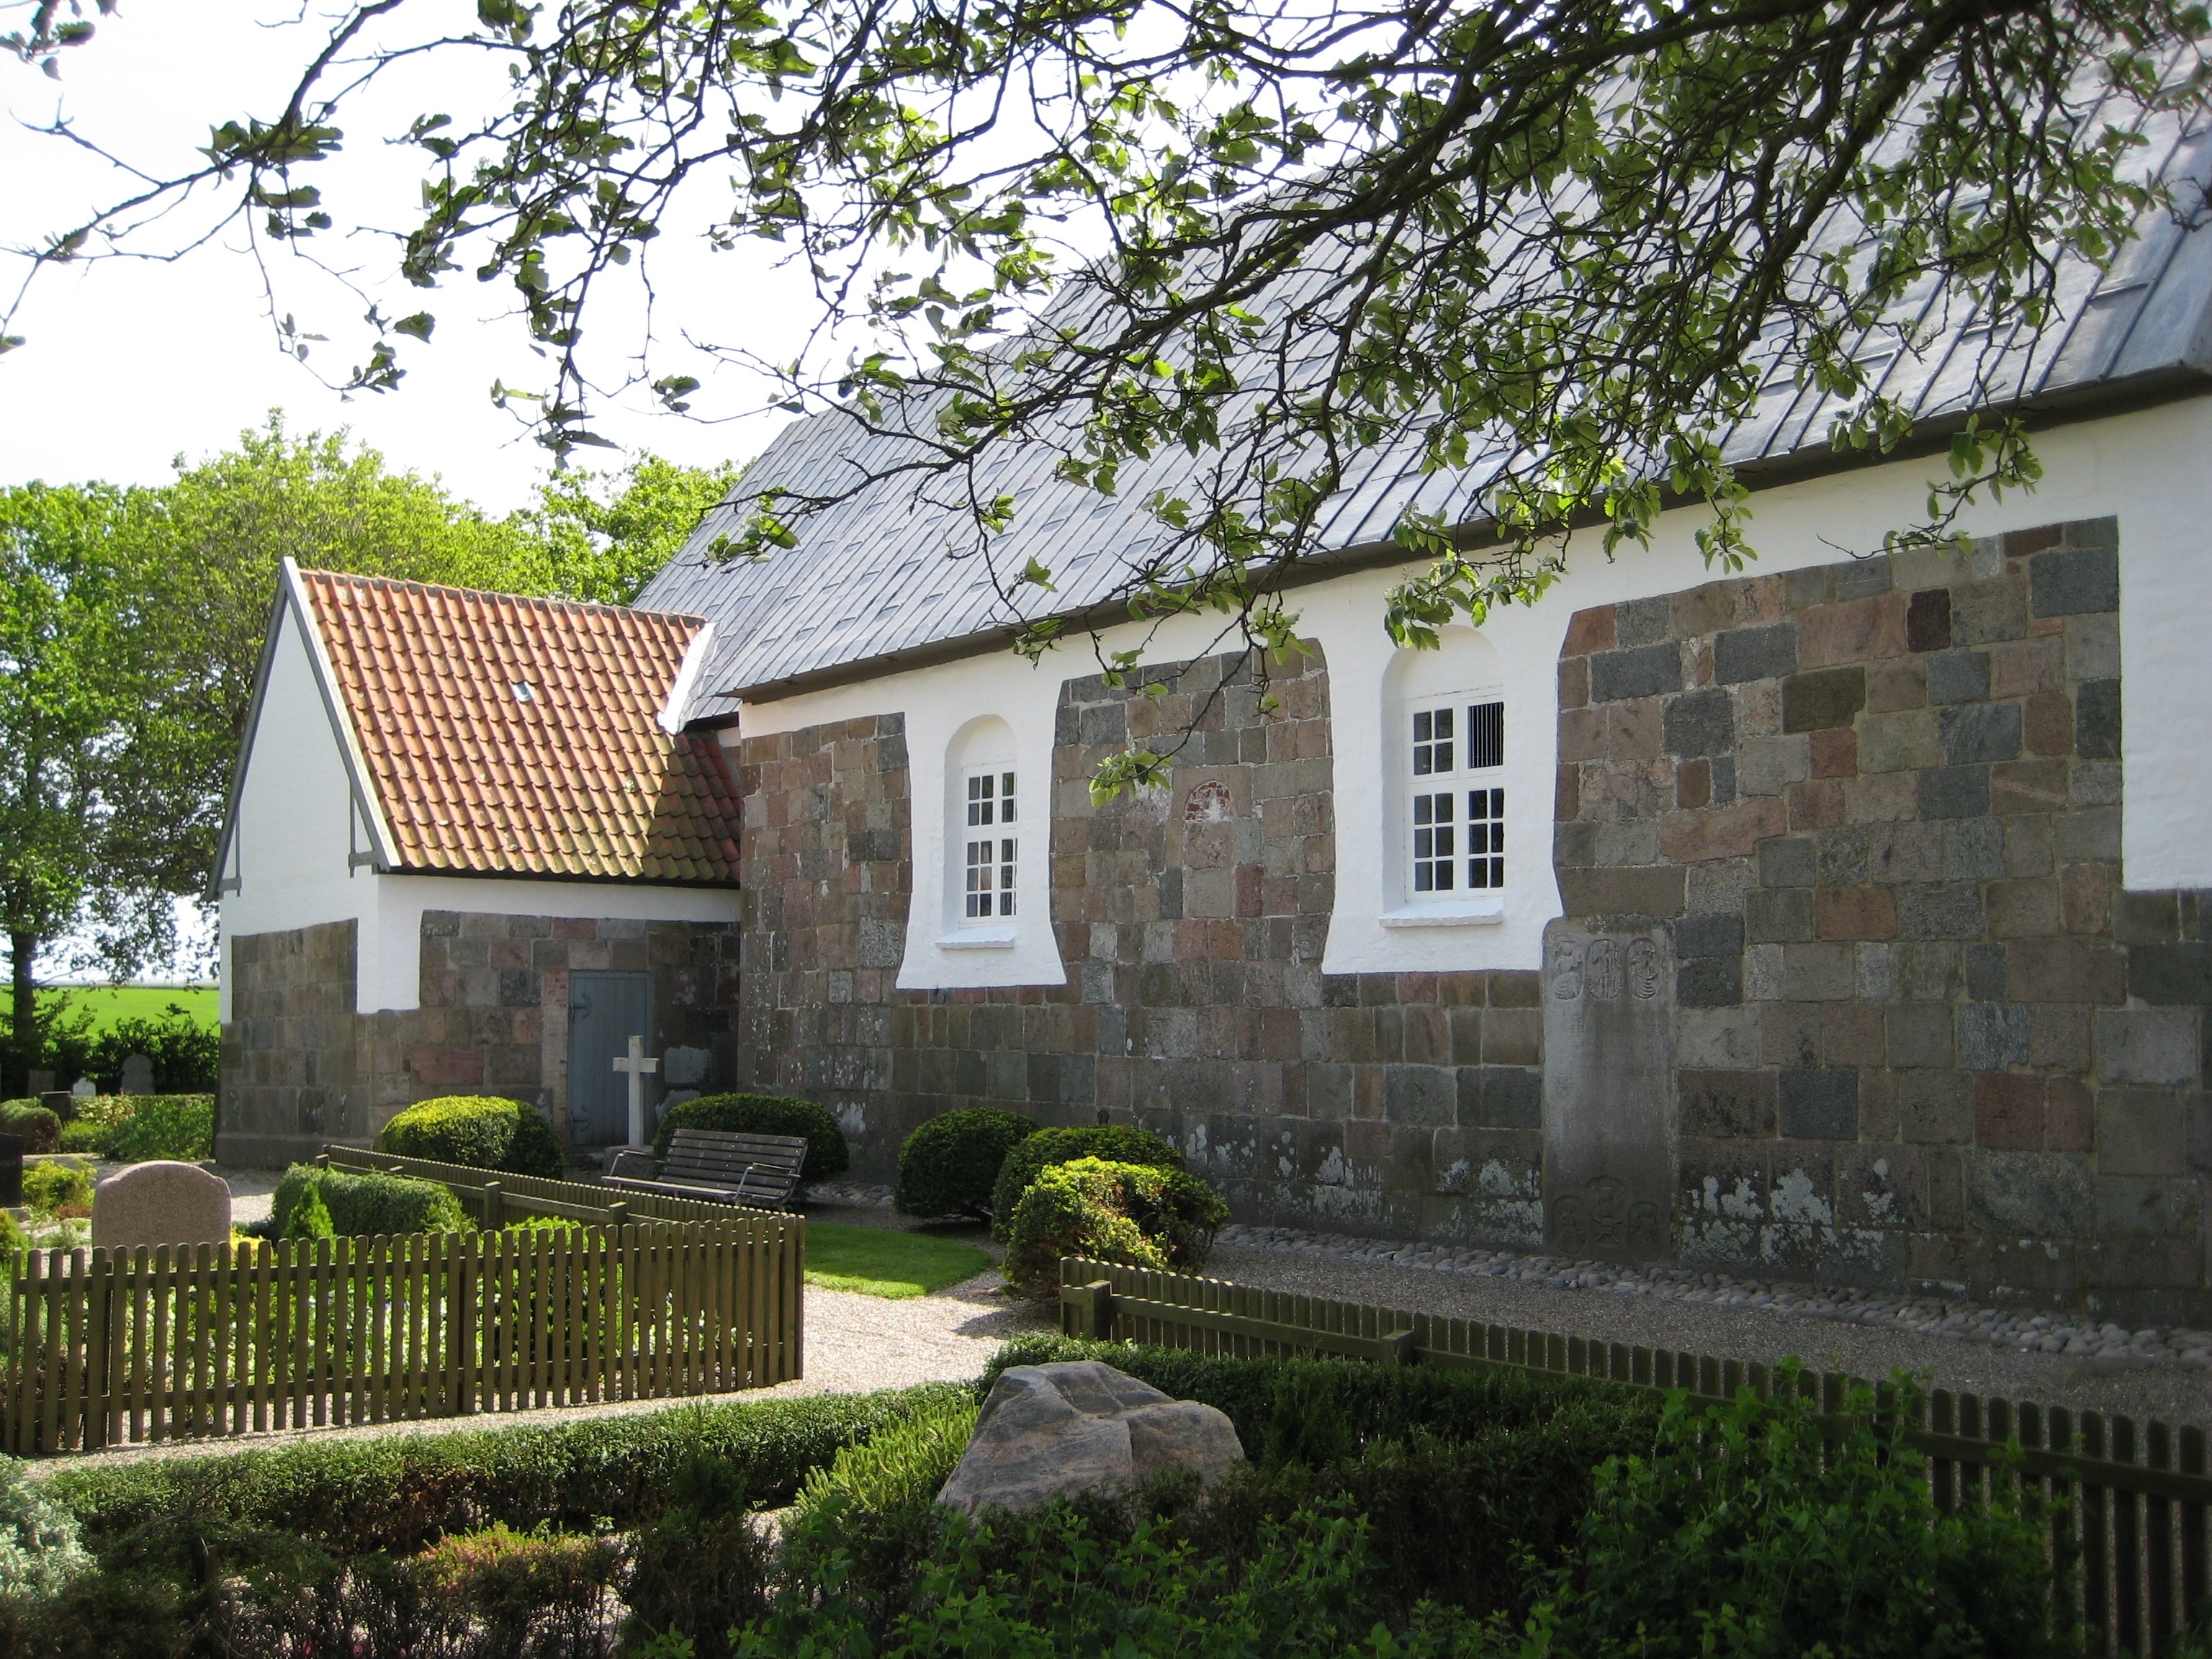
house, home, summer, village, suburb, cottage, facade, property, courtyard, denmark, estate, neighbourhood, real estate, residential area, kirch